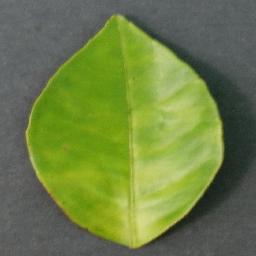
Label: Orange___Haunglongbing_(Citrus_greening)